Rhode Island Route 108

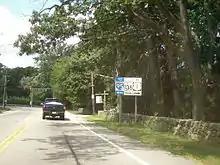
Route 108 northbound at the junction with Route 138 in Kingston

A short distance later, Route 108 intersects with the four-lane Old Tower Hill Road and Main Street before continuing north as a four-lane boulevard. The route soon condenses to two-lanes and bends northward past a large baseball field, park and several residences. At Broad Rock Road, Route 108 turns northwest again, passing the South Kingstown Public Library in the community of Peace Dale. In Peace Dale, Route 108 darts north, northwest and southwest around several buildings, soon passing along the Saugatucket River. The route winds westward into a junction with High Street before turning northwest again at Sweet Fern Lane. Route 108 and Kingstown Road continue west soon after, leaving Peace Dale near the Rocky Brook Reservoir and its pump house.